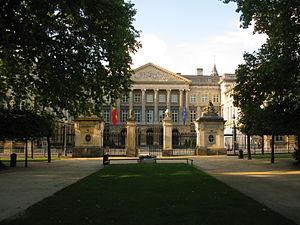
BELGIQUE - Le Palais de la Nation, siège du Parlement fédéral belge constitué de la Chambre des Représentants et du Sénat.
Le Quartier des Libertés ou quartier Notre-Dame-aux-Neiges est le nom d'un quartier de la Ville de Bruxelles qui occupe l'angle nord-est du Pentagone, à l'arrière du Parlement. Il est délimité par la petite ceinture, la rue de Louvain et par la rue Royale.